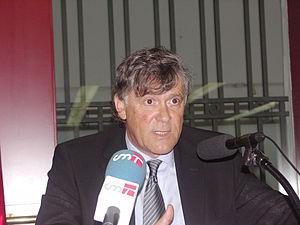
Bernard Domb dit Simon Casas, né le 2 septembre 1947 à Nîmes, est un organisateur de corridas, apoderado, éleveur de taureaux de lidia, écrivain et ancien matador français. En 2012, il dirige les arènes de Nîmes, celles de Valence, celles de Castellón de la Plana, et depuis le 27 septembre 2016, celles de la capitale espagnole, Las Ventas de Madrid, dont il était directeur artistique depuis le 29 décembre 2011.
Un espontáneo est un apprenti torero, également surnommé « maletilla » parcourant les routes à la recherche d'une bonne occasion.Il peut aussi intervenir ainsi pour attirer l'attention sur lui et le message qu'il veut communiquer.